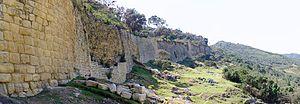
Facade est du mur ceinturant la forteresse de Kuelap
Kuélap est une forteresse des Chachapoyas, un peuple des Andes, qui la construisit au Xᵉ siècle dans la montagne près des villages de María et Tingo, sur une crête dominant la vallée de la rivière Utcubamba.